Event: Nepal Earthquake
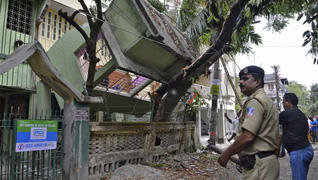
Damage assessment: damage